Vine copula

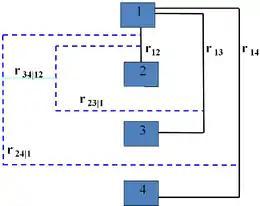
C-vine on 4 variables

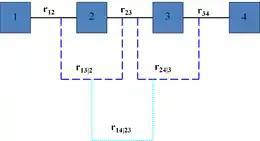
D-vine on 4 variables

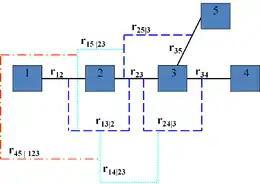
R-vine on 5 variables

A vine on "n" variables is a nested set of connected trees where the edges in the first tree are the nodes of the second tree, the edges of the second tree are the nodes of the third tree, etc.